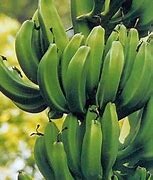
Label: banana